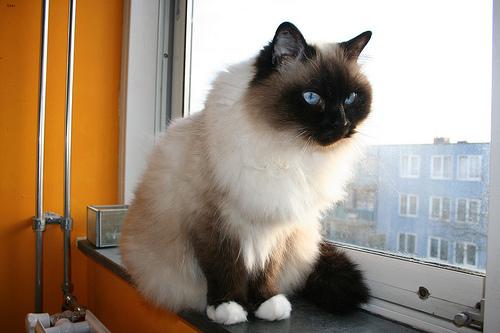
Breed: Birman